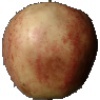
Label: red_apple